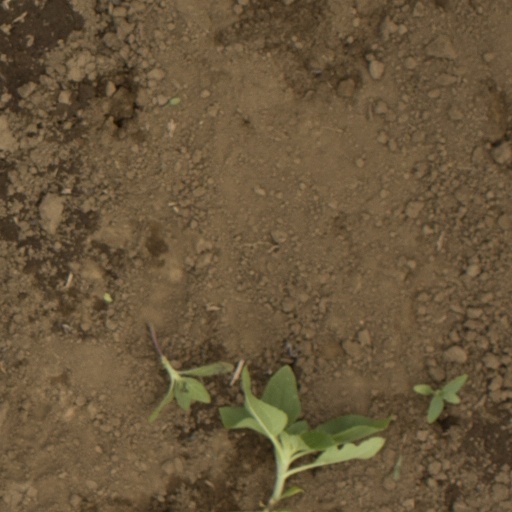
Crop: Jerusalem artichoke